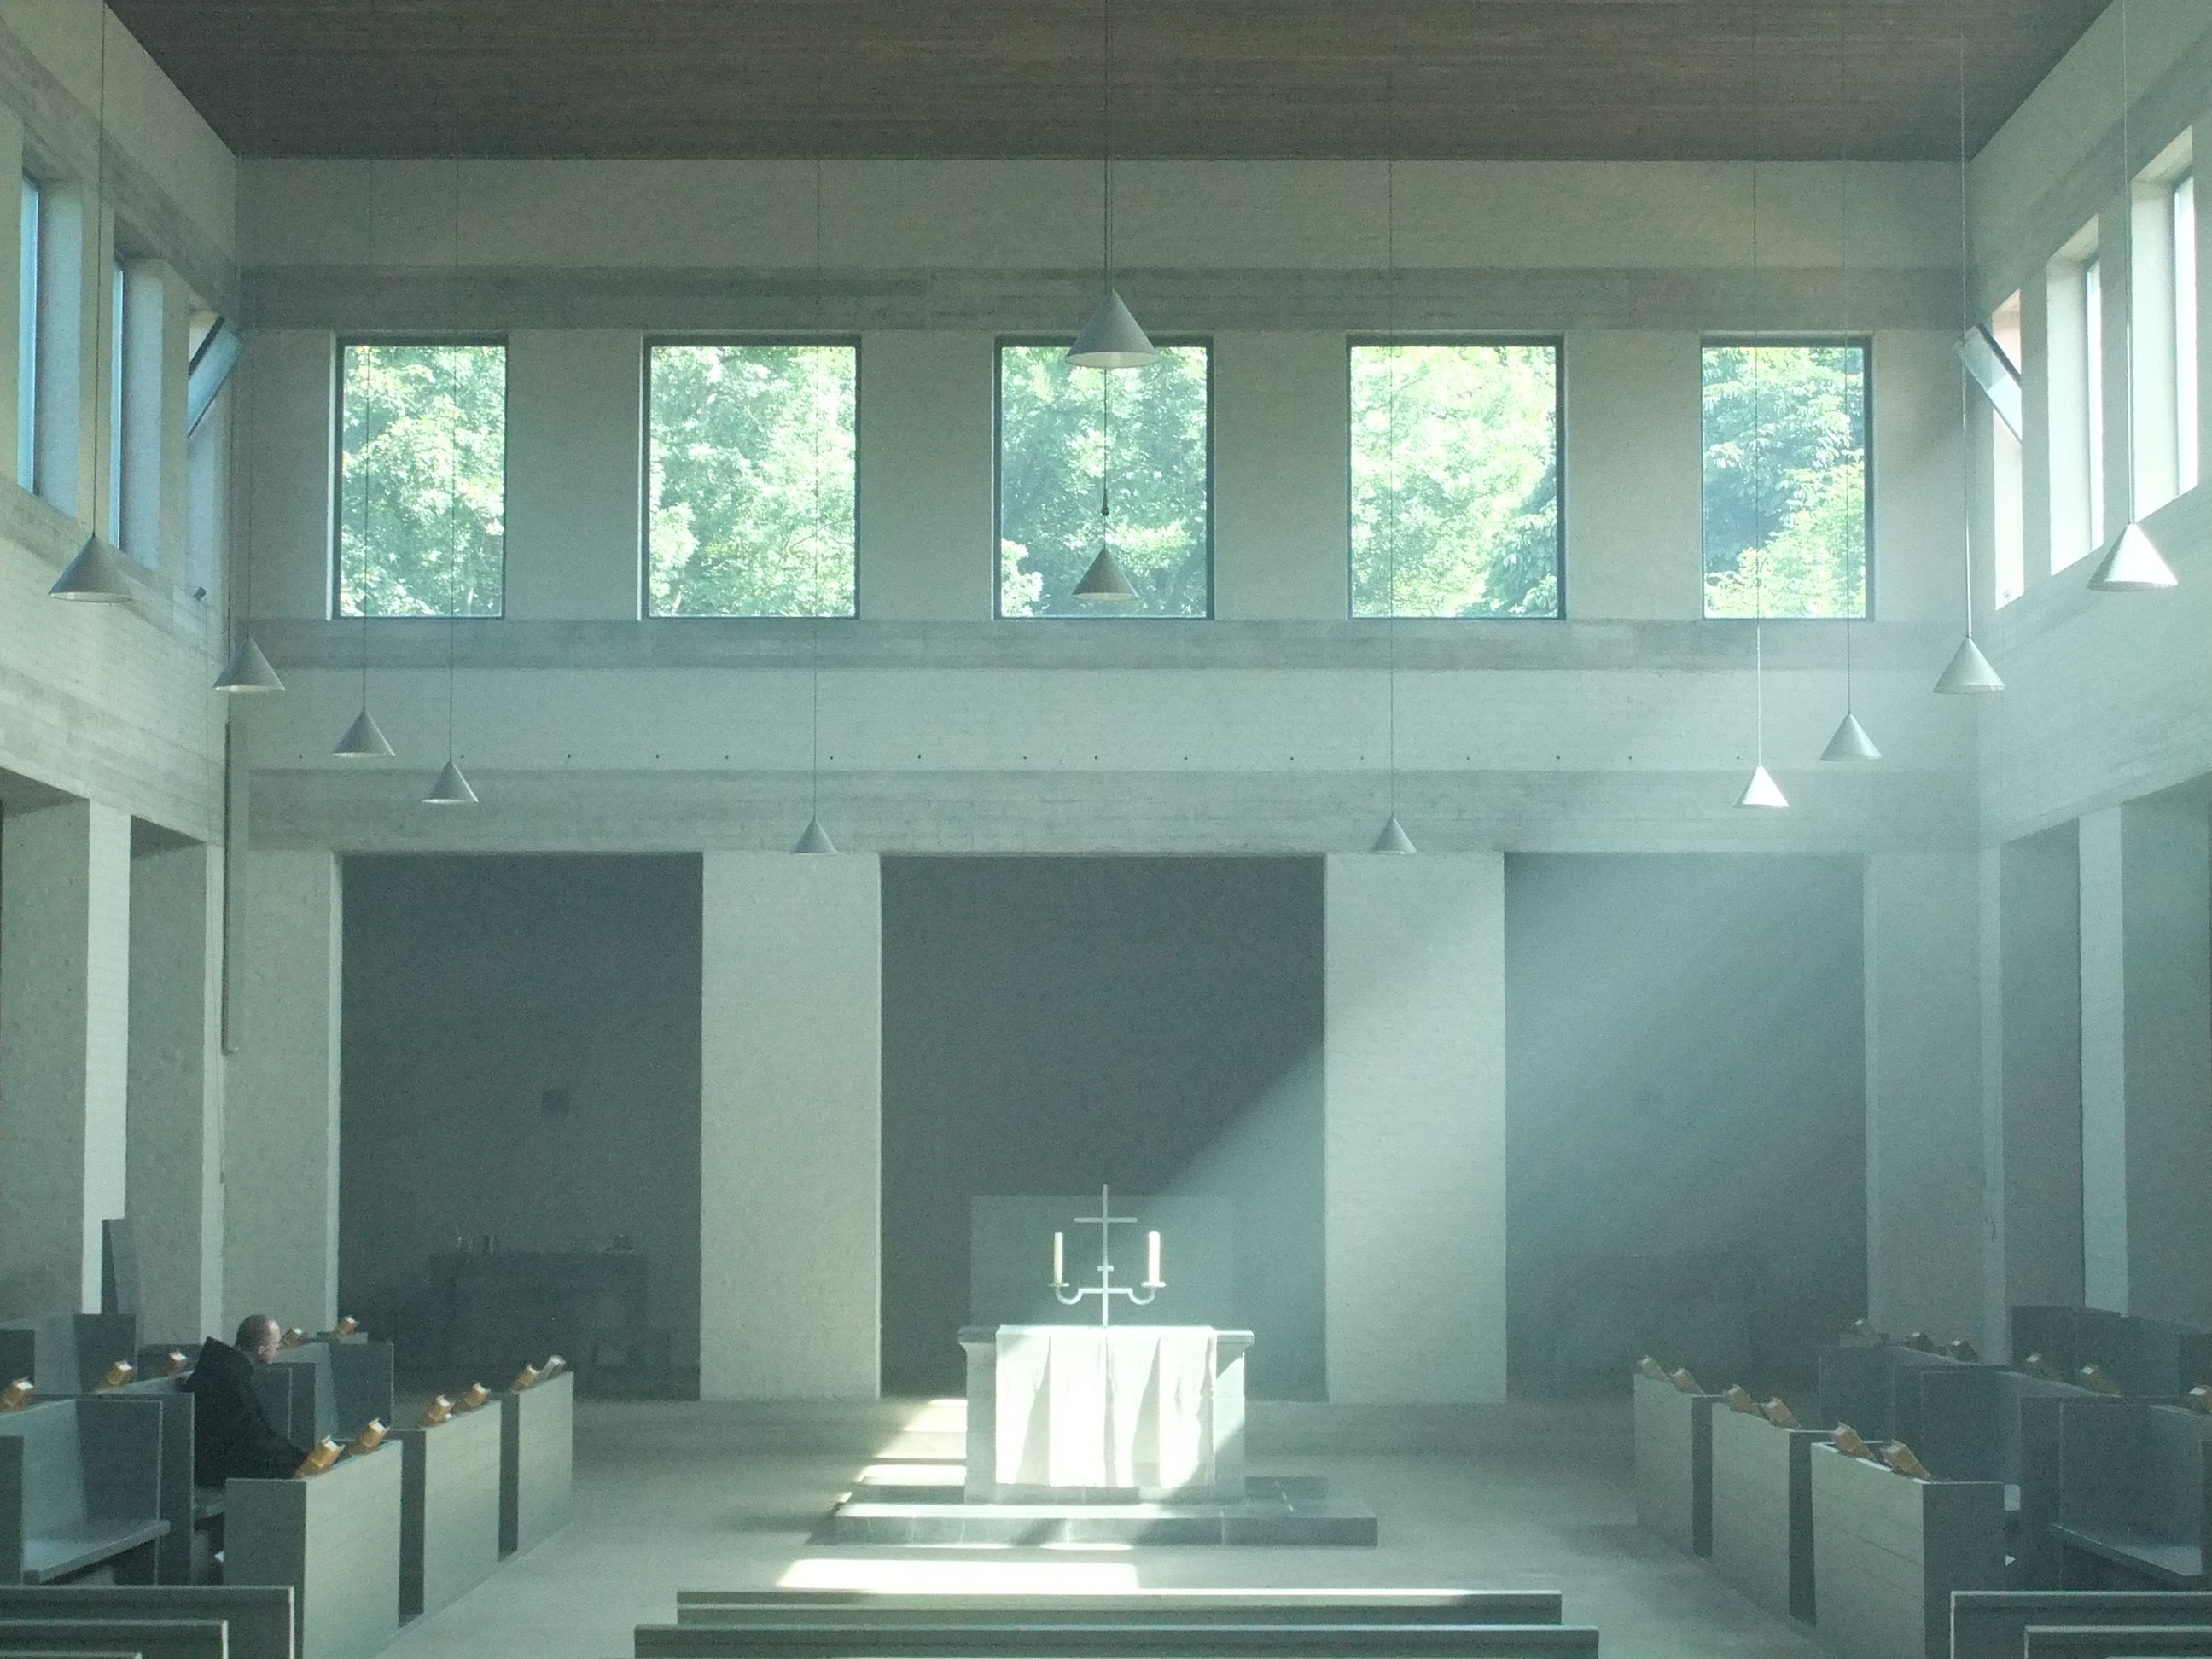
architecture, window, glass, building, atmosphere, monument, ceiling, property, church, living room, room, lighting, modern, interior design, inside, design, monastery, mood, monastery church, daylighting, benedictine monastery, roman catholic, window covering, mamelis, benediktusberg, hans van der laan